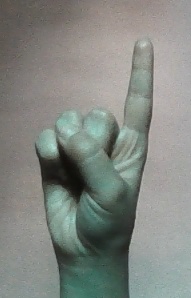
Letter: bb